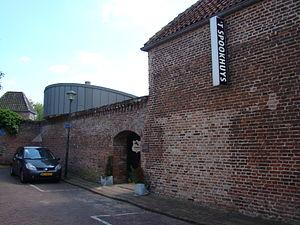
Le Dikke Tinne était un château à Hattem, situé dans la province néerlandaise de Gueldre.